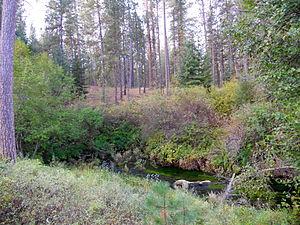
Cette liste de sources par débit a pour objectif de classer les sources dont le débit moyen est supérieur à 1 000 litres/seconde.